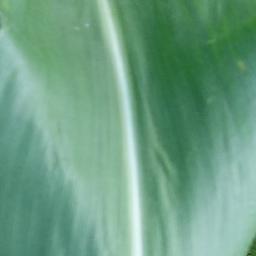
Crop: corn
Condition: (maize)_healthy